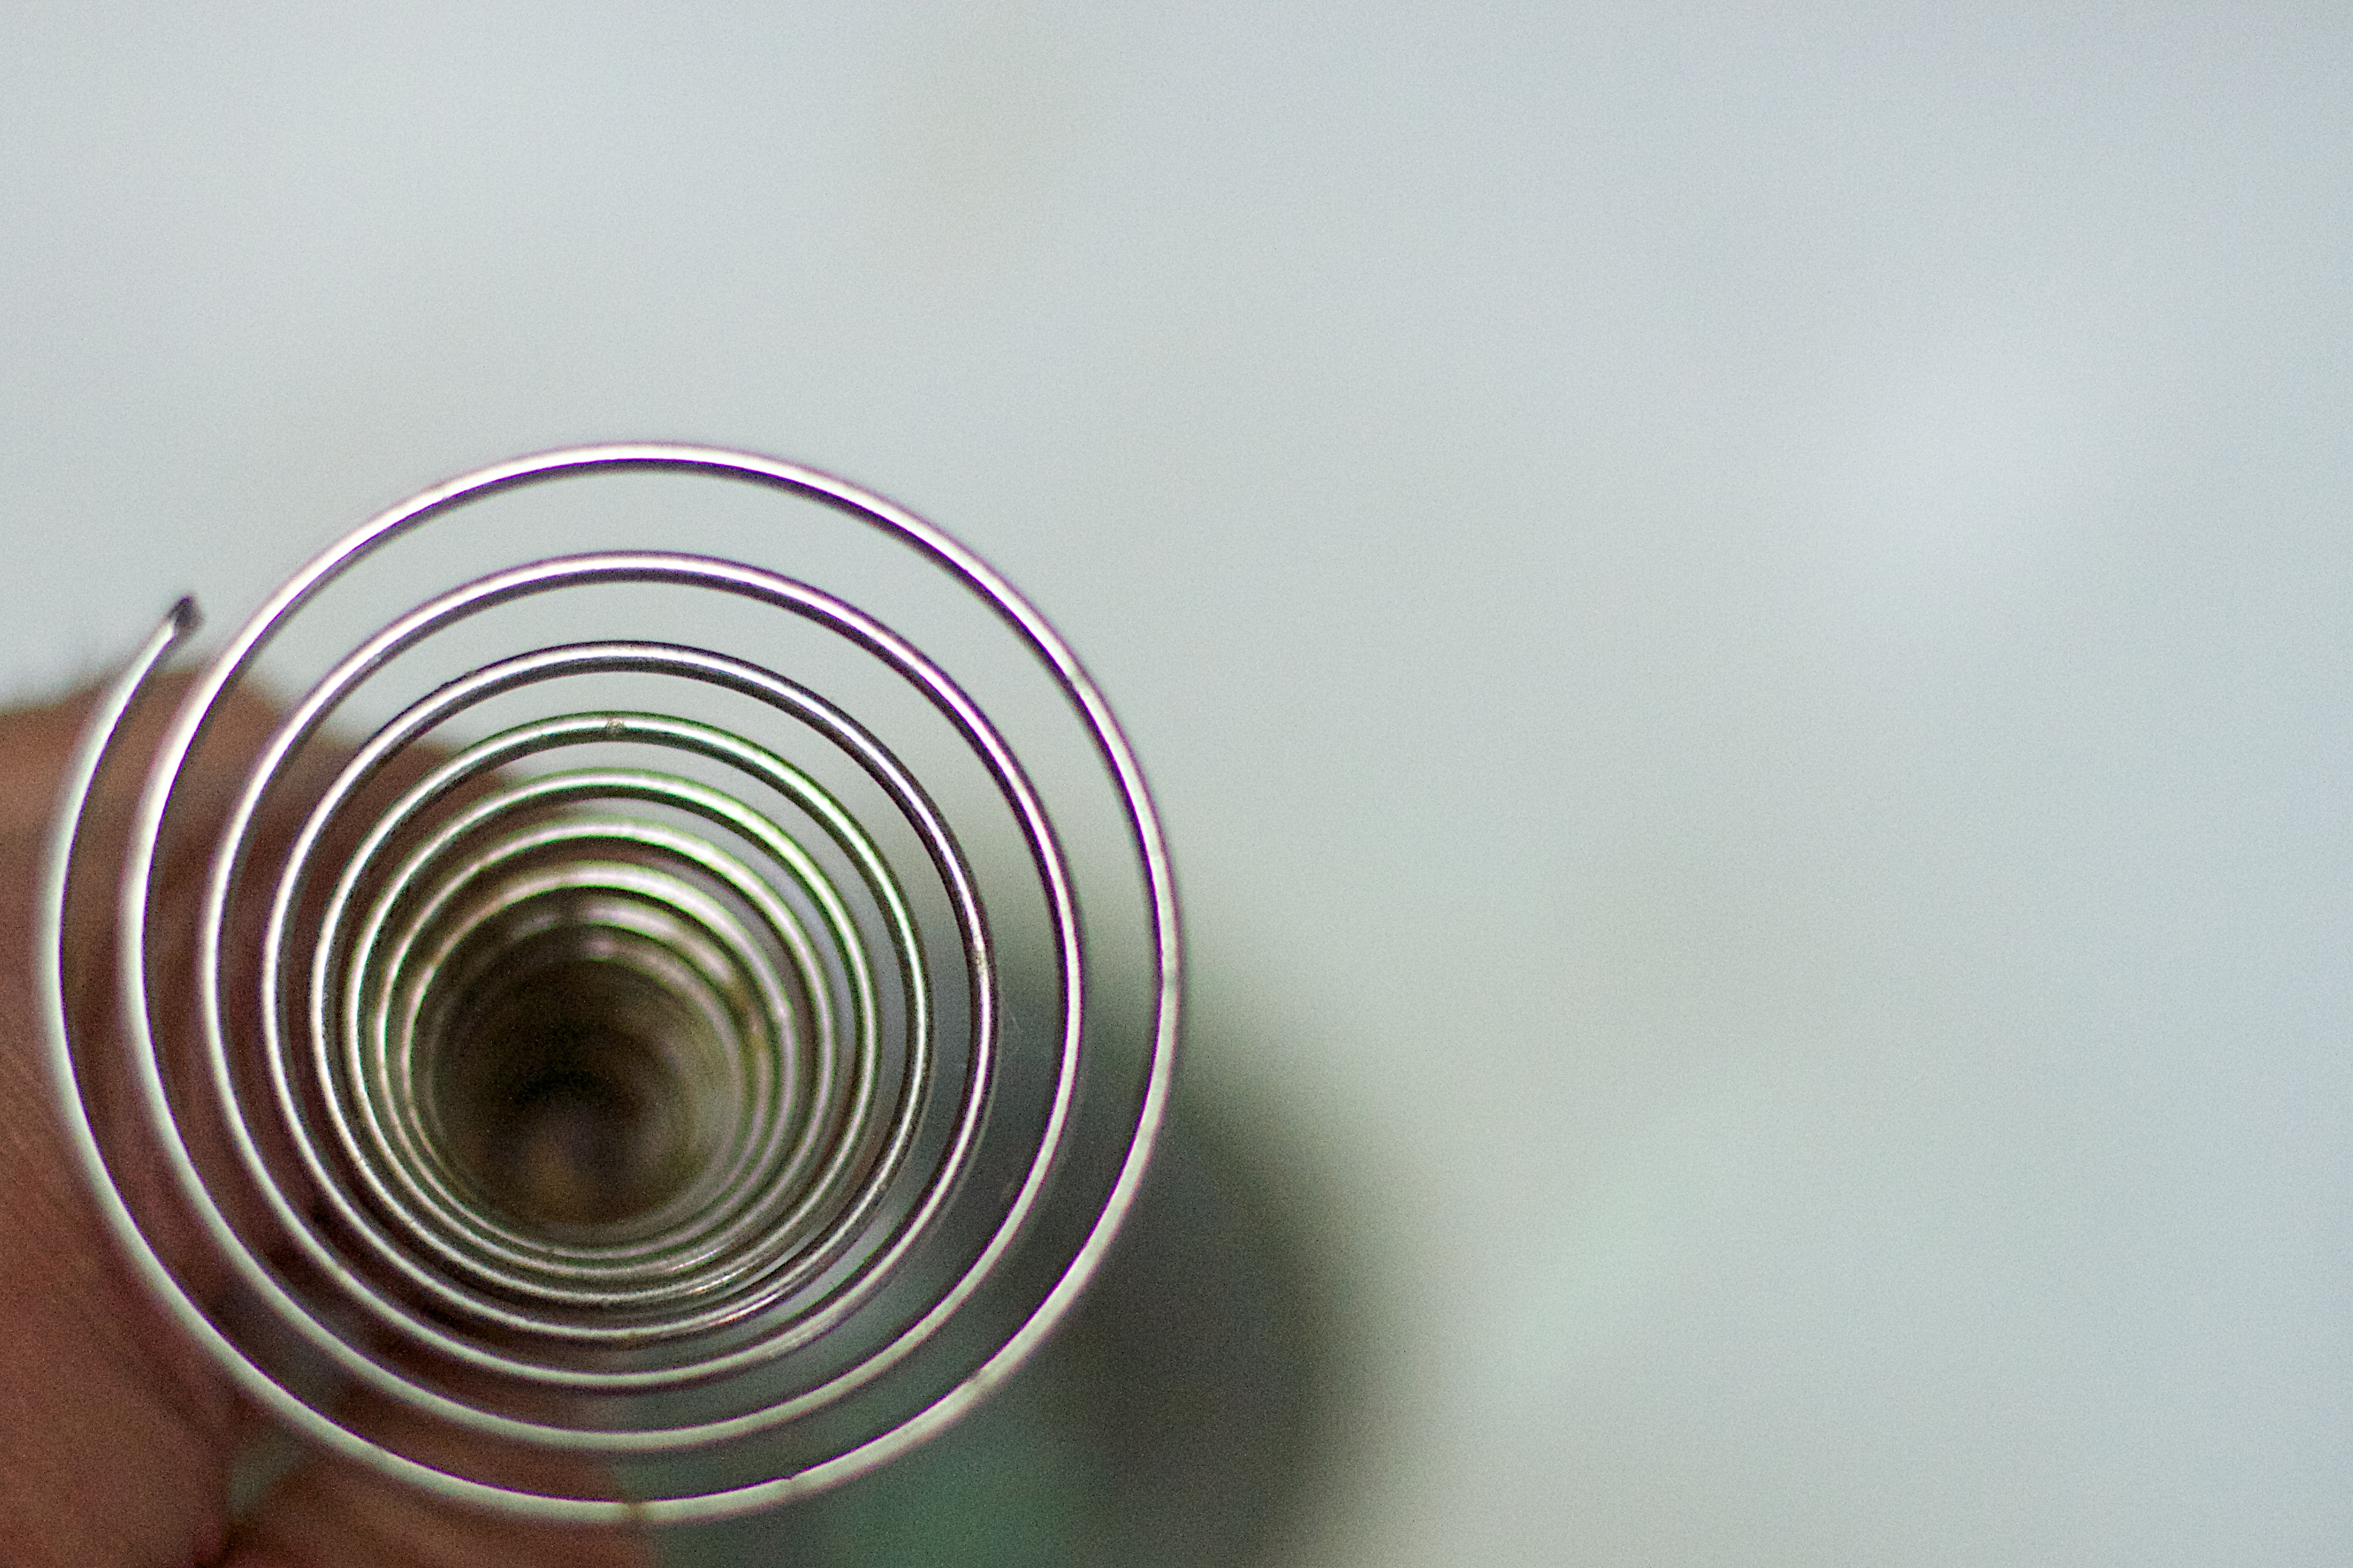
hand, spiral, green, circle, close up, cool image, eye, shape, macro photography